Imam Khomeini International Airport

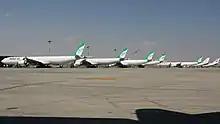
Mahan Air Airbus A340s parked at Imam Khomeini Airport in 2016

On 30 April 2005, the $350 million Imam Khomeini Airport reopened under the management of a consortium of four Iranian airlines—Caspian Airlines, Iran Aseman Airlines, Kish Air and Mahan Air. No ceremony was held to mark the occasion due to persistent tensions. The first arrival was an Iran Air flight from Dubai. In the beginning, the airport only had flights to a few Middle Eastern countries. By March 2008, all international flights excluding those for the Hajj and Umrah had relocated from Mehrabad to Imam Khomeini Airport. The airport also signed an agreement in 2016 with Milan-based Italian firm to manage the airport's handling activities.